Quảng Trị province

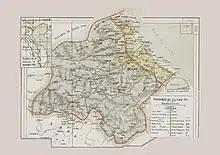
Map of Quang Tri province in 1909

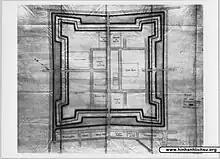
Drawing of Quảng Trị citadel in 1913

In the immediate prehistorical period, the lowlands of Quảng Trị and central Vietnam as a whole were occupied by Cham peoples (Champa), speaking a Malayo-Polynesian language, and culturally distinct from the Vietnamese to the north along the Red River. The Qin dynasty of China conquered parts of present-day Central Vietnam at the end of the 3rd century BCE, and administered the indigenous peoples of the area through a commandery, Rinan, for several centuries. A rebellion by the Cham in the 2nd century CE overthrew Chinese control and reestablished local government. Beginning in the 14th and 15th centuries, the Chams were defeated in the area by Vietnamese armies, and ethnic Vietnamese gradually displaced or absorbed/assimilated those Chams who had not fled. Over time a distinct Vietnamese dialectical and cultural subgroup developed in the area. The region was seized by the French by 1874. In 1887 it became part of French Indochina, i.e. the Annam protectorate.